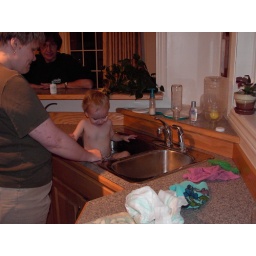
Nathan taking a bath in Oma &amp;amp; Opa's kitchen sink. Thanksgiving 2005